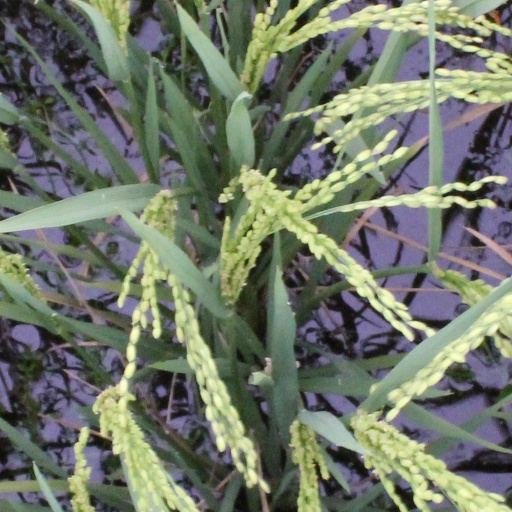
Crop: rice